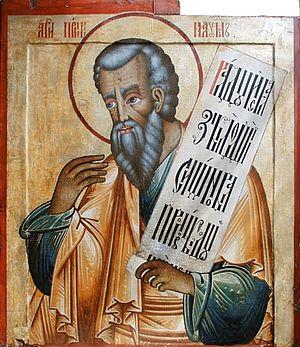
Nahum est le septième des douze petits prophètes qui vécut à la fin du VIIᵉ siècle av. J.-C. dans le Royaume de Juda. Il est l'auteur d'un des livres du Tanakh ou Ancien Testament.